County of Dundas, Victoria

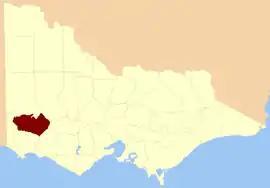
Location in Victoria

The County of Dundas is one of the 37 counties of Victoria which are part of the cadastral divisions of Australia, used for land titles. The county is in the Western District of Victoria bounded by the Glenelg River in the west and north, by a line from Casterton to Penshurst in the south, and by the eastern edge of the Grampians in the east. Larger towns include Hamilton, Casterton and Coleraine. The county was proclaimed in 1849.